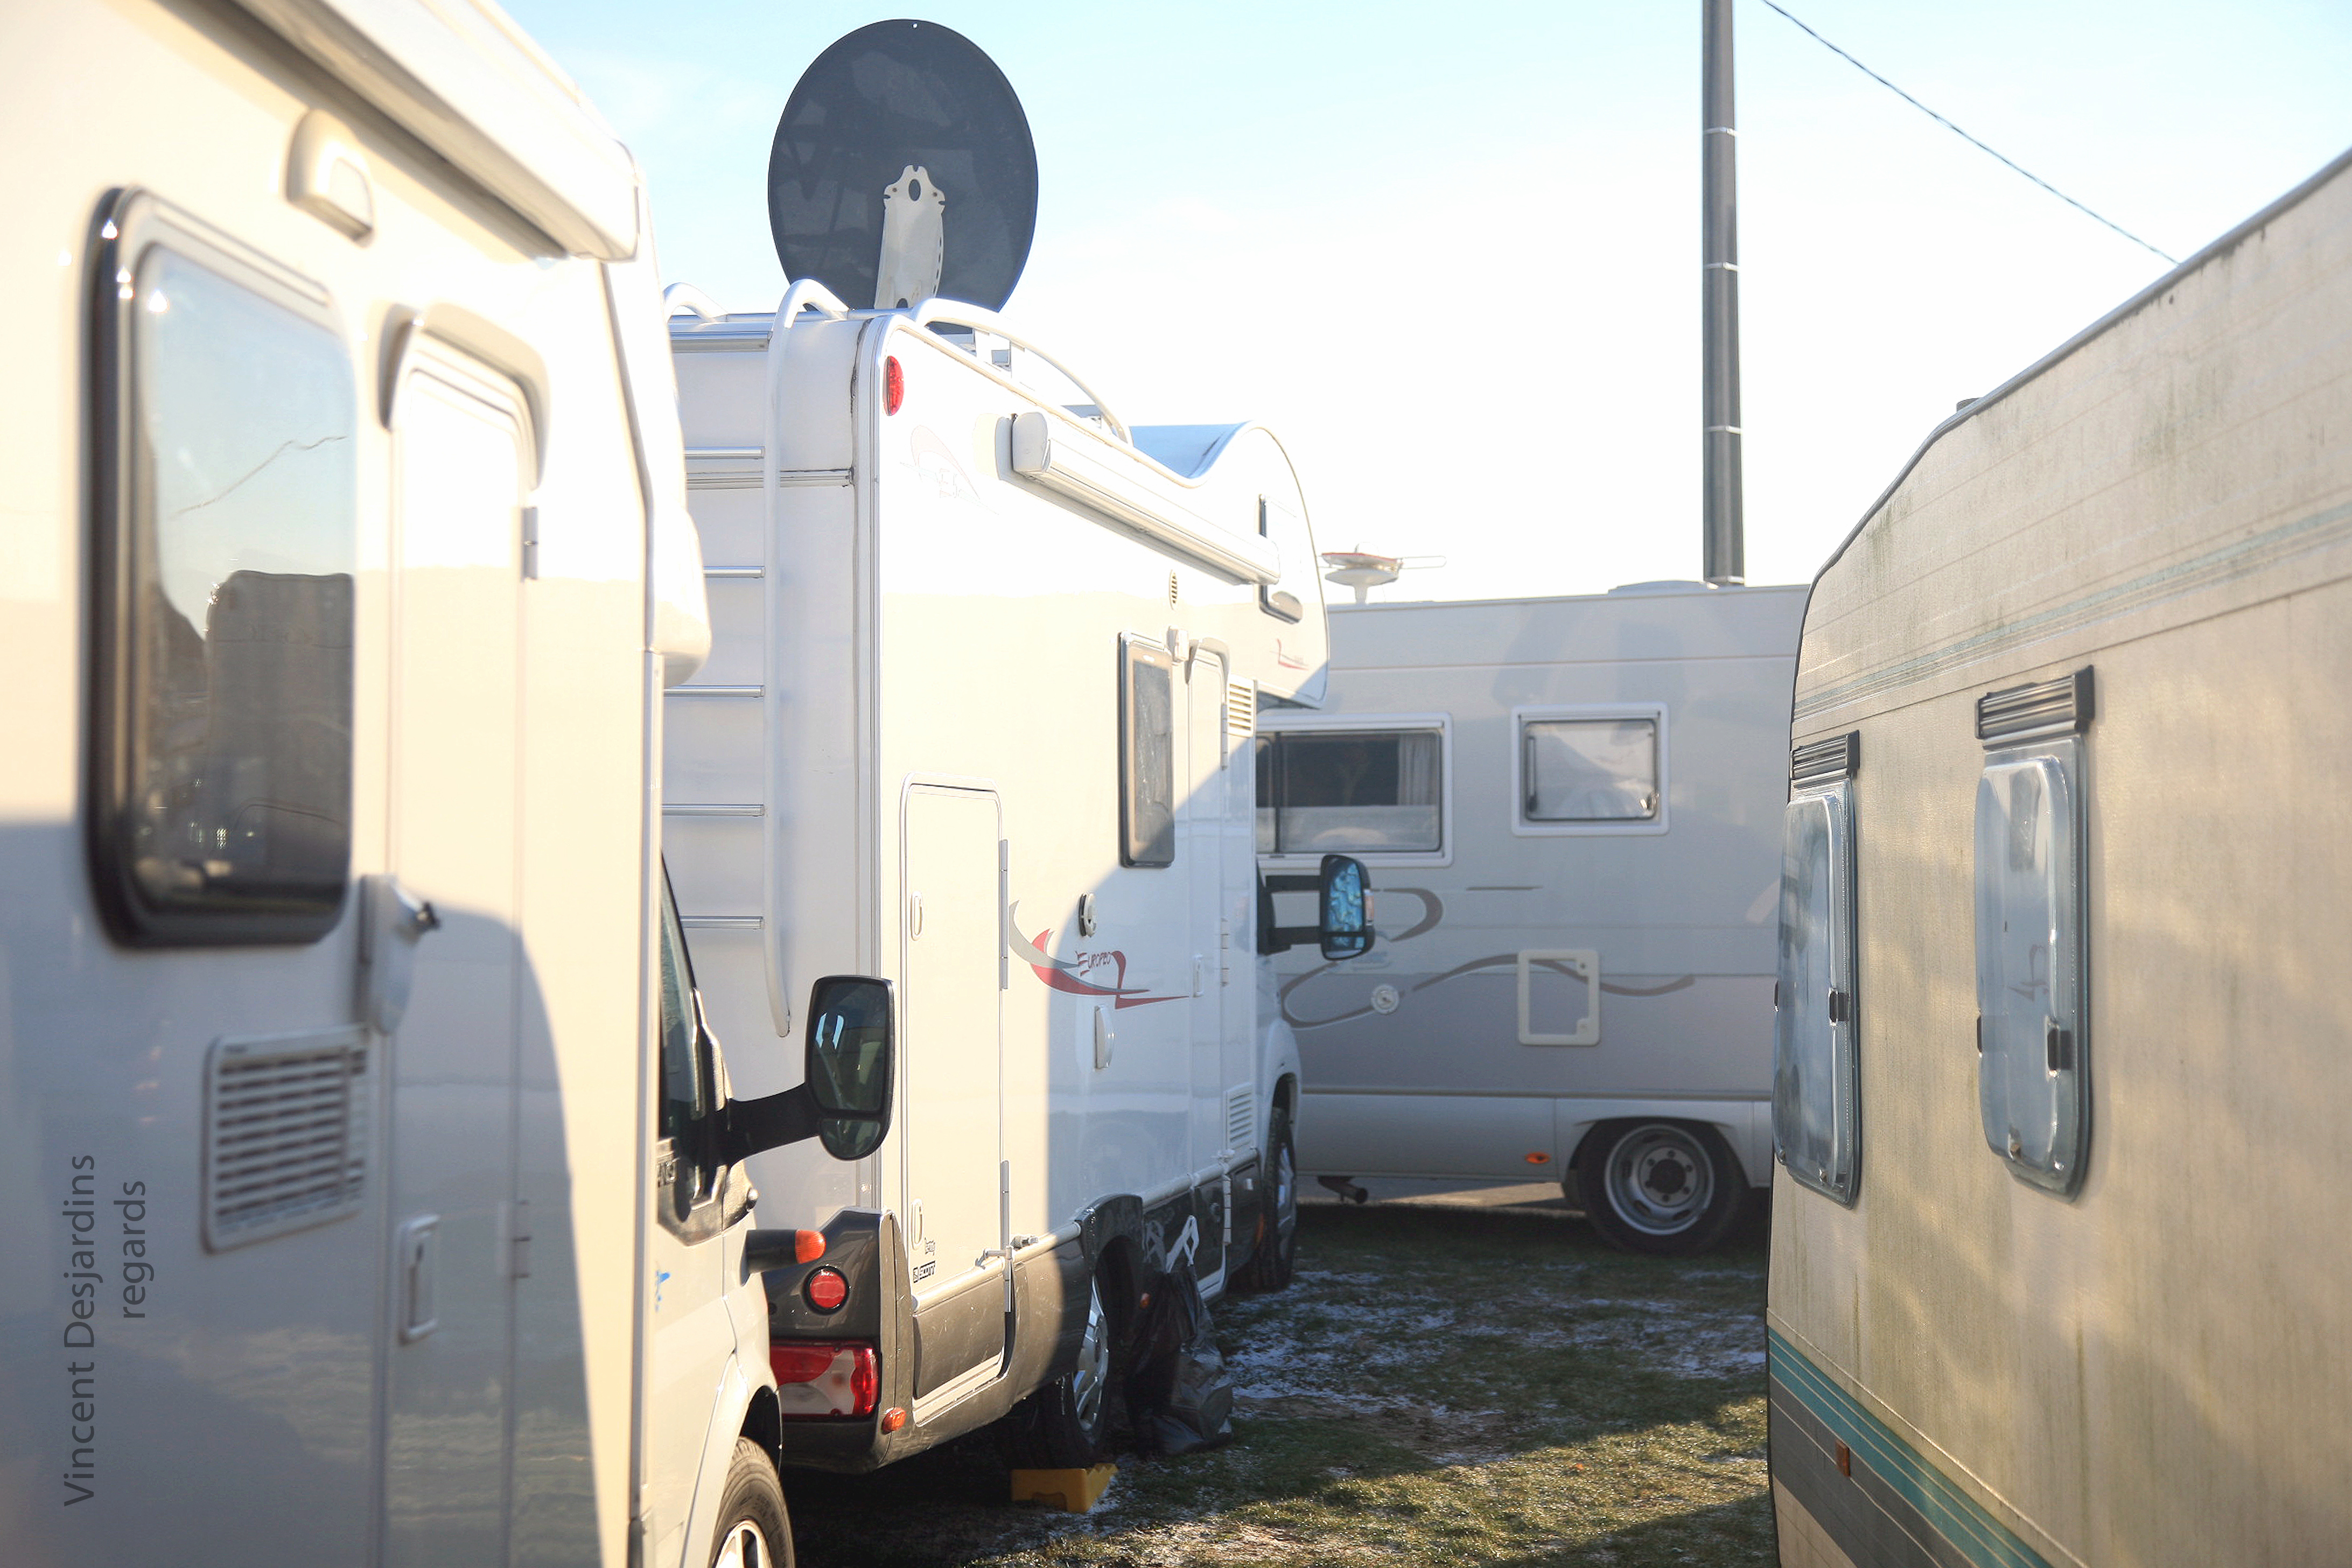
car, transport, france, vehicle, friendship, camping, beer, canon5d, enduro, ef24105mmf4lisusm, pasdecalais, cotedopale, stellaplage, enduropale, spectateur, commercial vehicle, supporter, campingcar, enduropale2012, recreational vehicle, horse trailer